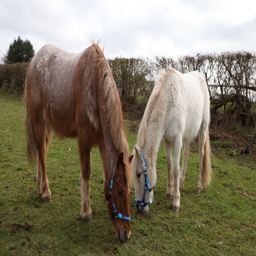
person and sky , also a pony